Kuma Mukai

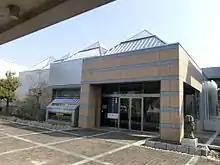
Izumisano History Museum

His paintings show the beauty of the human body. The Fuyu is famous and regarded as his best work. Kuma also produced beautiful floral designs in woodblock prints and silk.